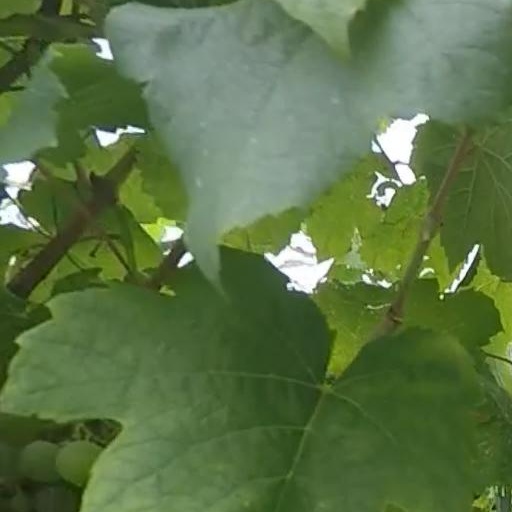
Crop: grape